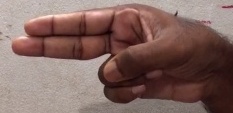
ASL sign: H